Michael Redmond (Go player)

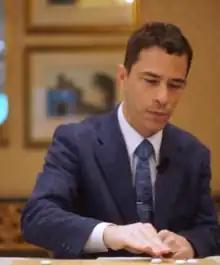
Redmond in 2018

Michael Sean Redmond (マイケル・レドモンド, born May 25, 1963) is an American-born professional Go player. He is one of only a few such players, as Go is not as widespread or developed outside of China, South Korea and Japan. He is the only Westerner to reach the highest grade of 9-dan.